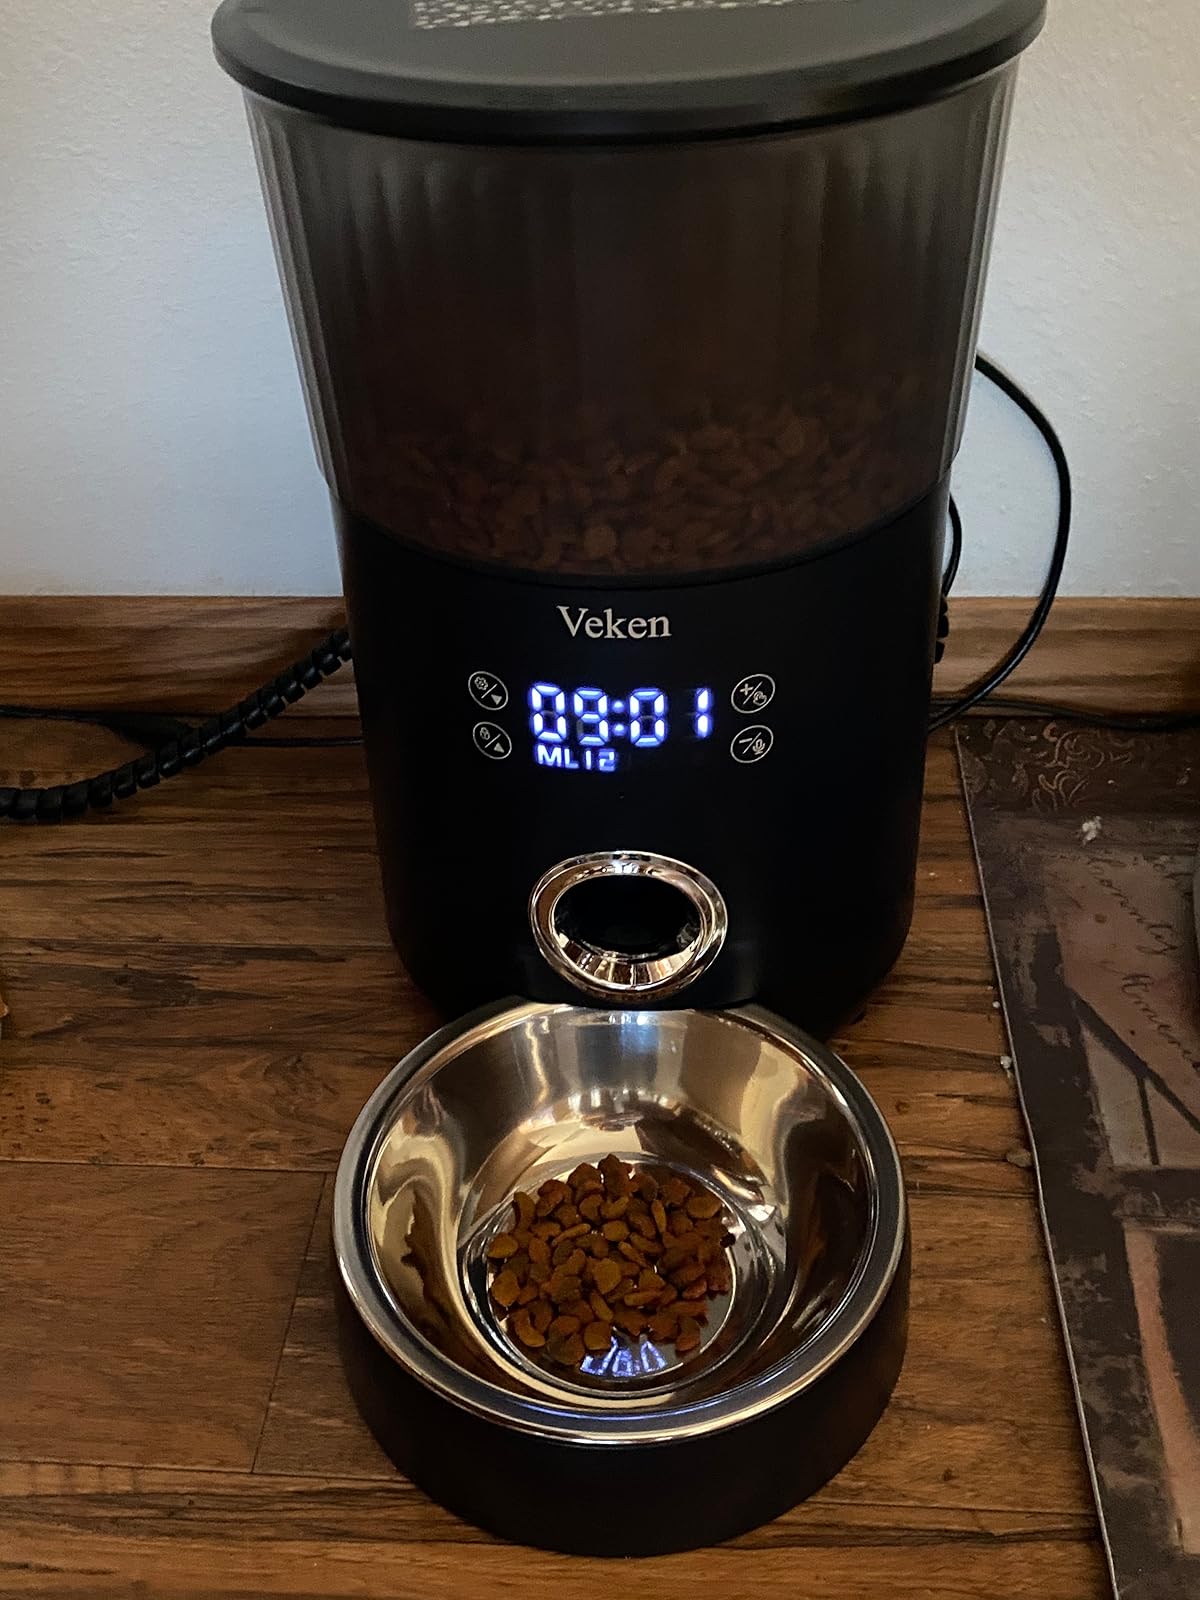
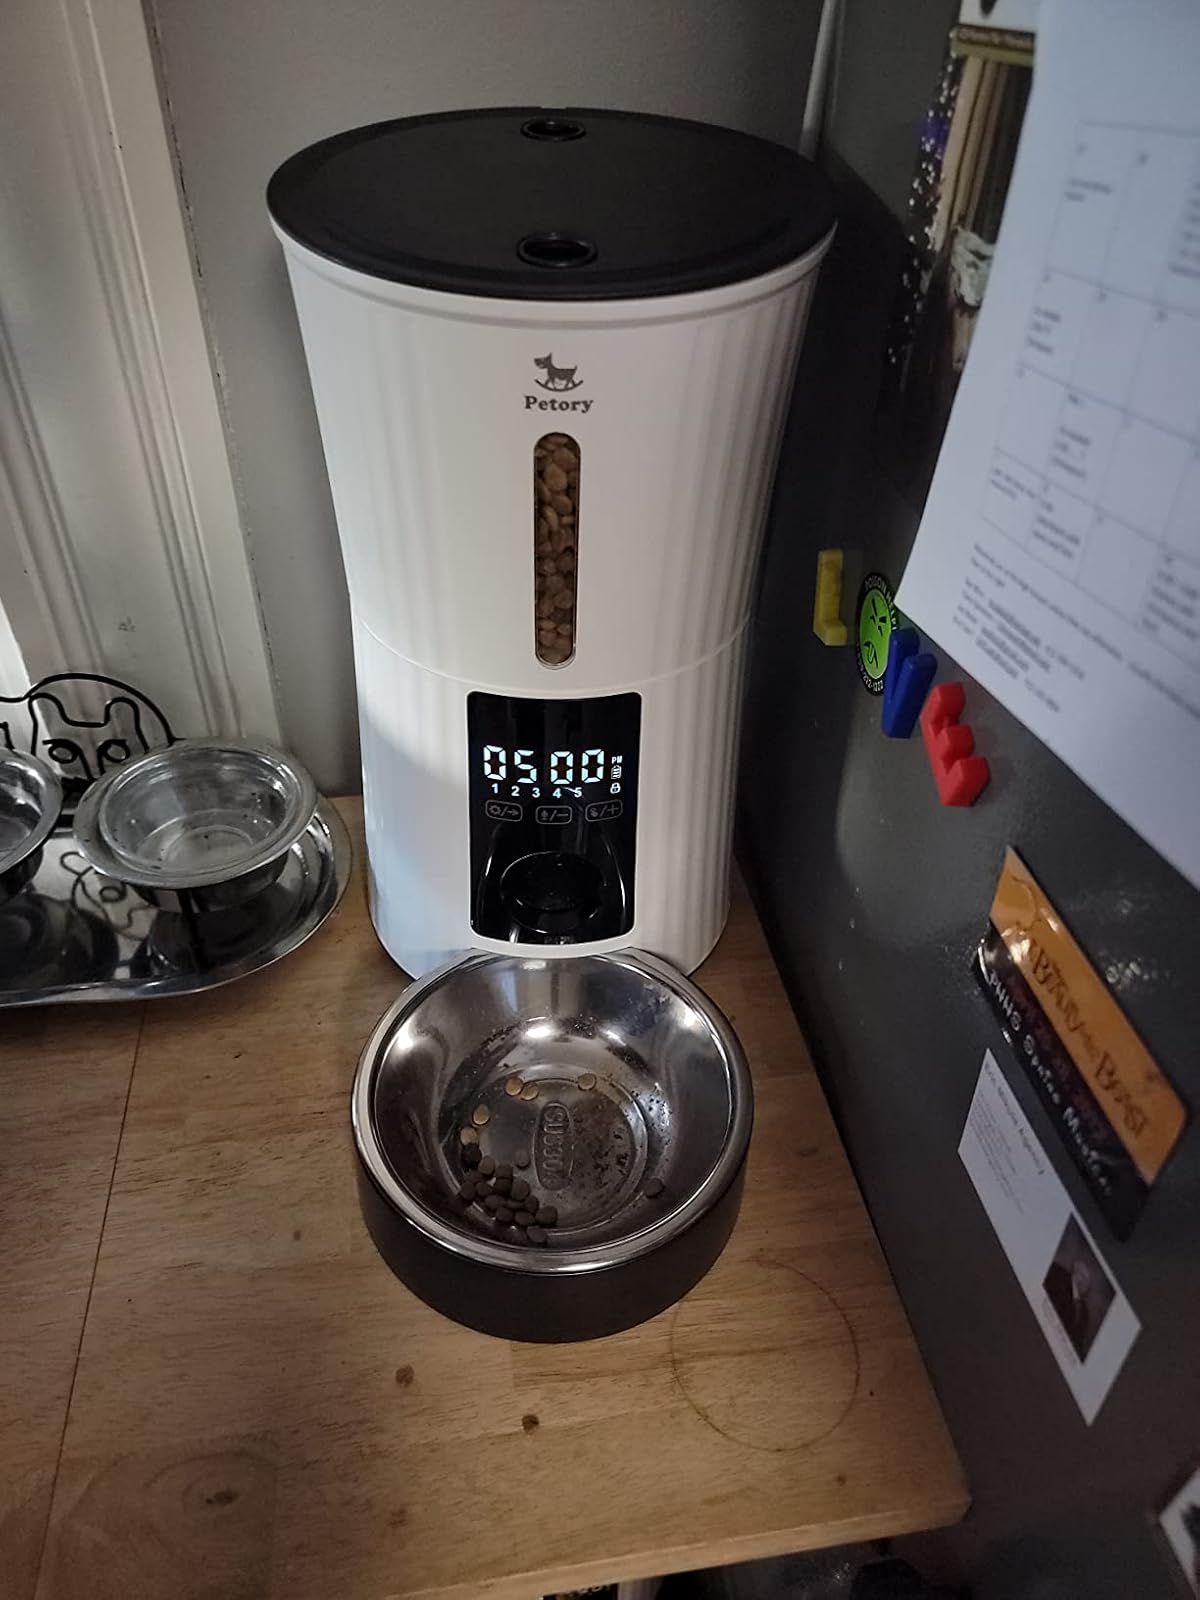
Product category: items_feeder
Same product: no